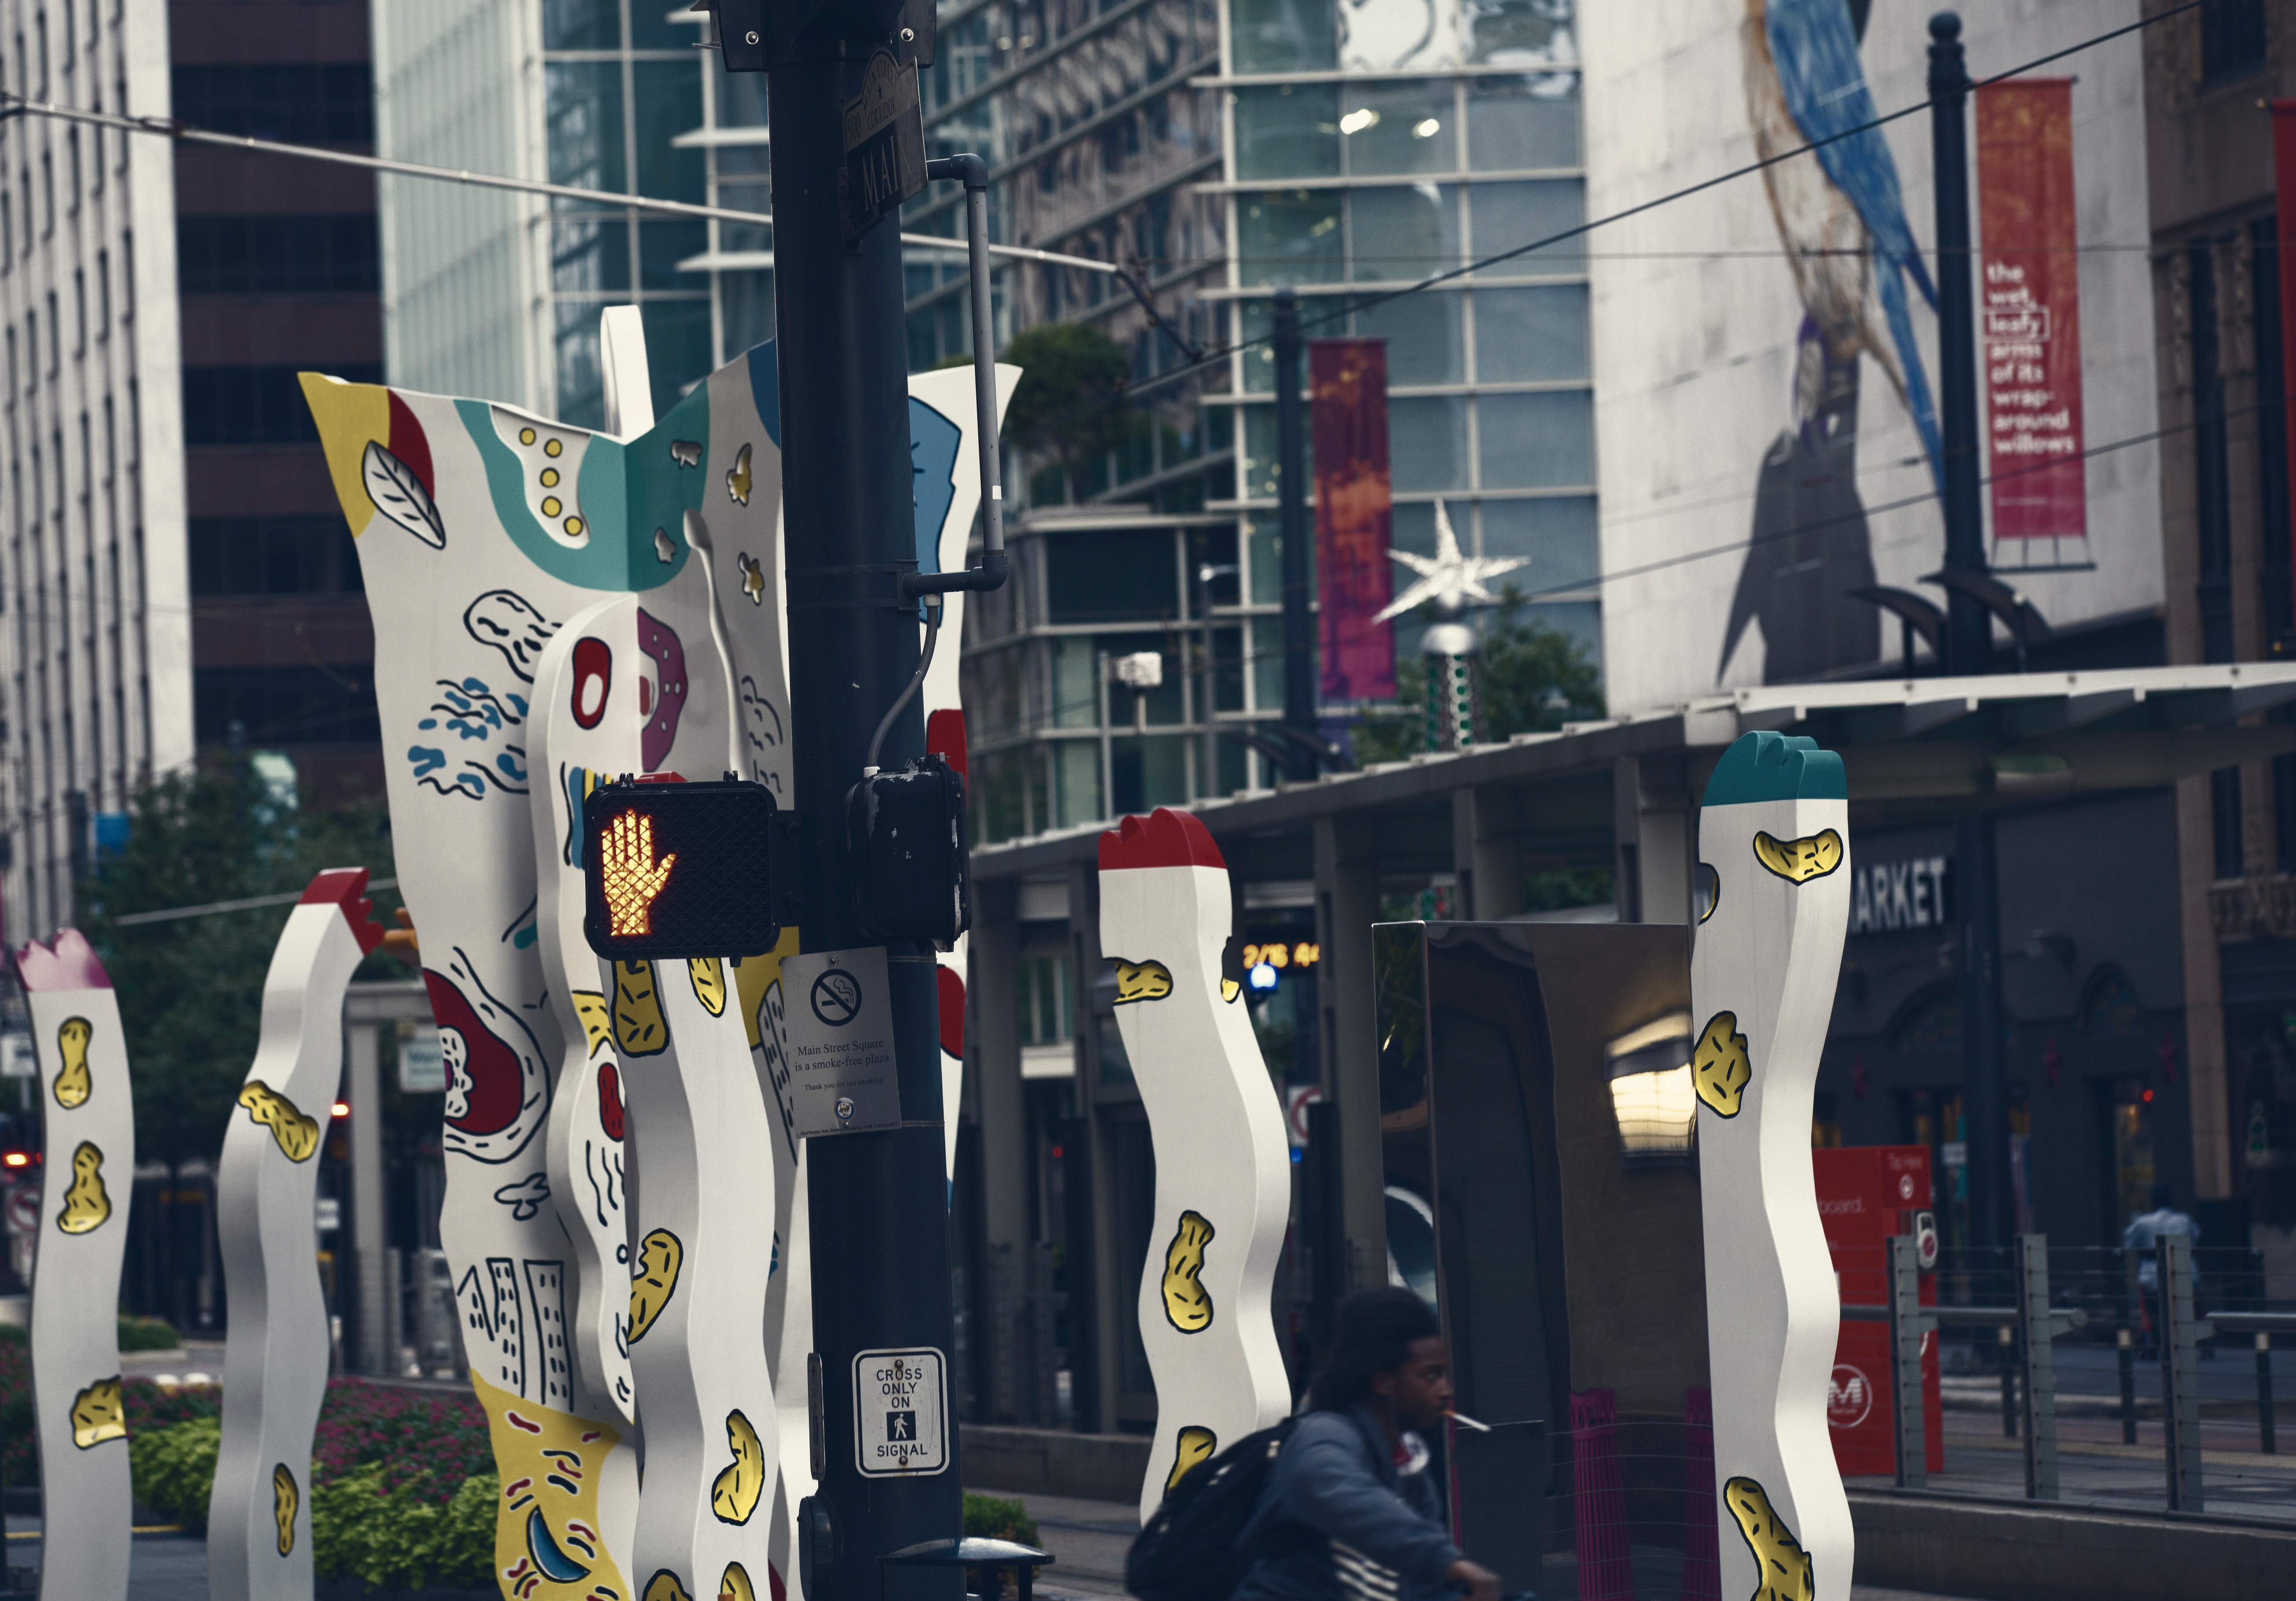
crowd, demonstration